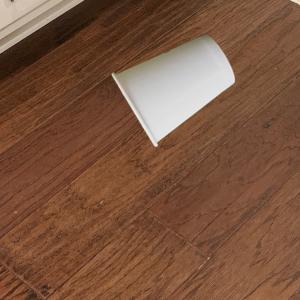
Label: cups